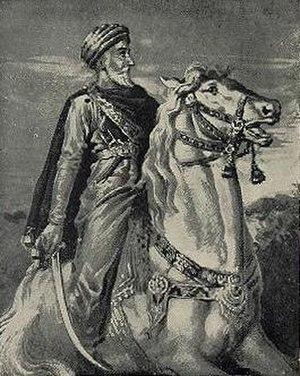
Les Assassins est un nom utilisé pour se référer à la secte islamique ismaélienne des Nizârites, entre le XIᵉ siècle et le XIIIᵉ siècle.